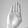
ASL letter: B